Spyros Vassiliou

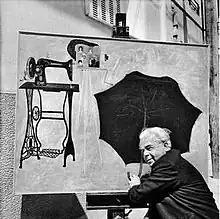
Spyros Vassiliou.

Spyros Vassiliou (Greek: Σπύρος Βασιλείου; June 16, 1903 – March 22, 1985) was a Greek painter, printmaker, illustrator, and stage designer. He became widely recognized for his work starting in the 1930s, when he received the Benaki Prize from the Athens Academy. The recipient of a Guggenheim Prize for Greece (in 1960), Spyros Vassiliou's works have been exhibited in galleries throughout Europe, in the United States, and Canada.